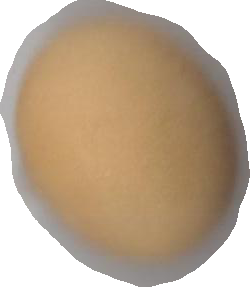
Variety: Grobogan